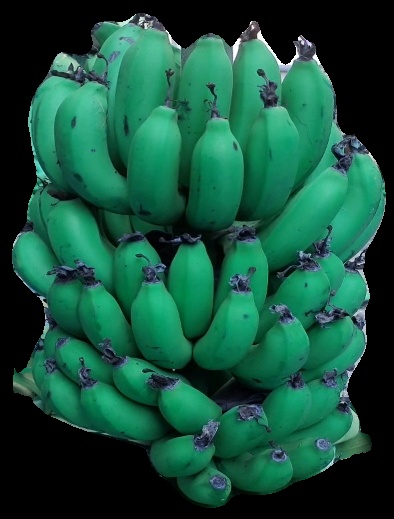
Variety: pachbale
Grade: grade2